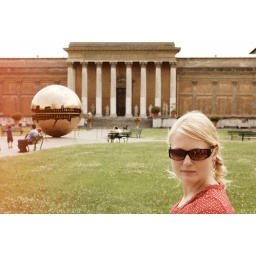
walking past in summer brown glass time went quite fast